Nicola Vaccaro

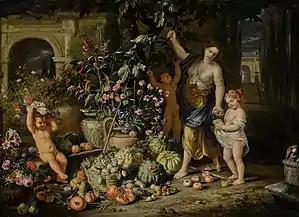
"Young woman picking figs with three children in a terraced garden"

Nicola Vaccaro was a versatile painter, who covered a wide range of subjects including religious, historical and mythological themes. He was also able to integrate still lifes and landscapes in his paintings in collaboration with specialist painters such as Abraham Brueghel, Francesco Della Quosta, Aniello Ascione and Andrea Belvedere. He painted on various carriers including wood panels, copper, brass and crystal, and also practised fresco painting.